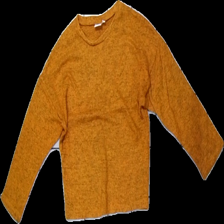
View: front
Type: Top
Category: Children
Brand: Name It
Colors: Orange
Material: 100% Viscose
Cut: Regular
Size: 122
Price range: <50
Recommended usage: Recycle
Description: orange top